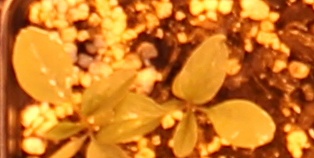
Label: Palmer Amaranth